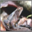
Label: frog